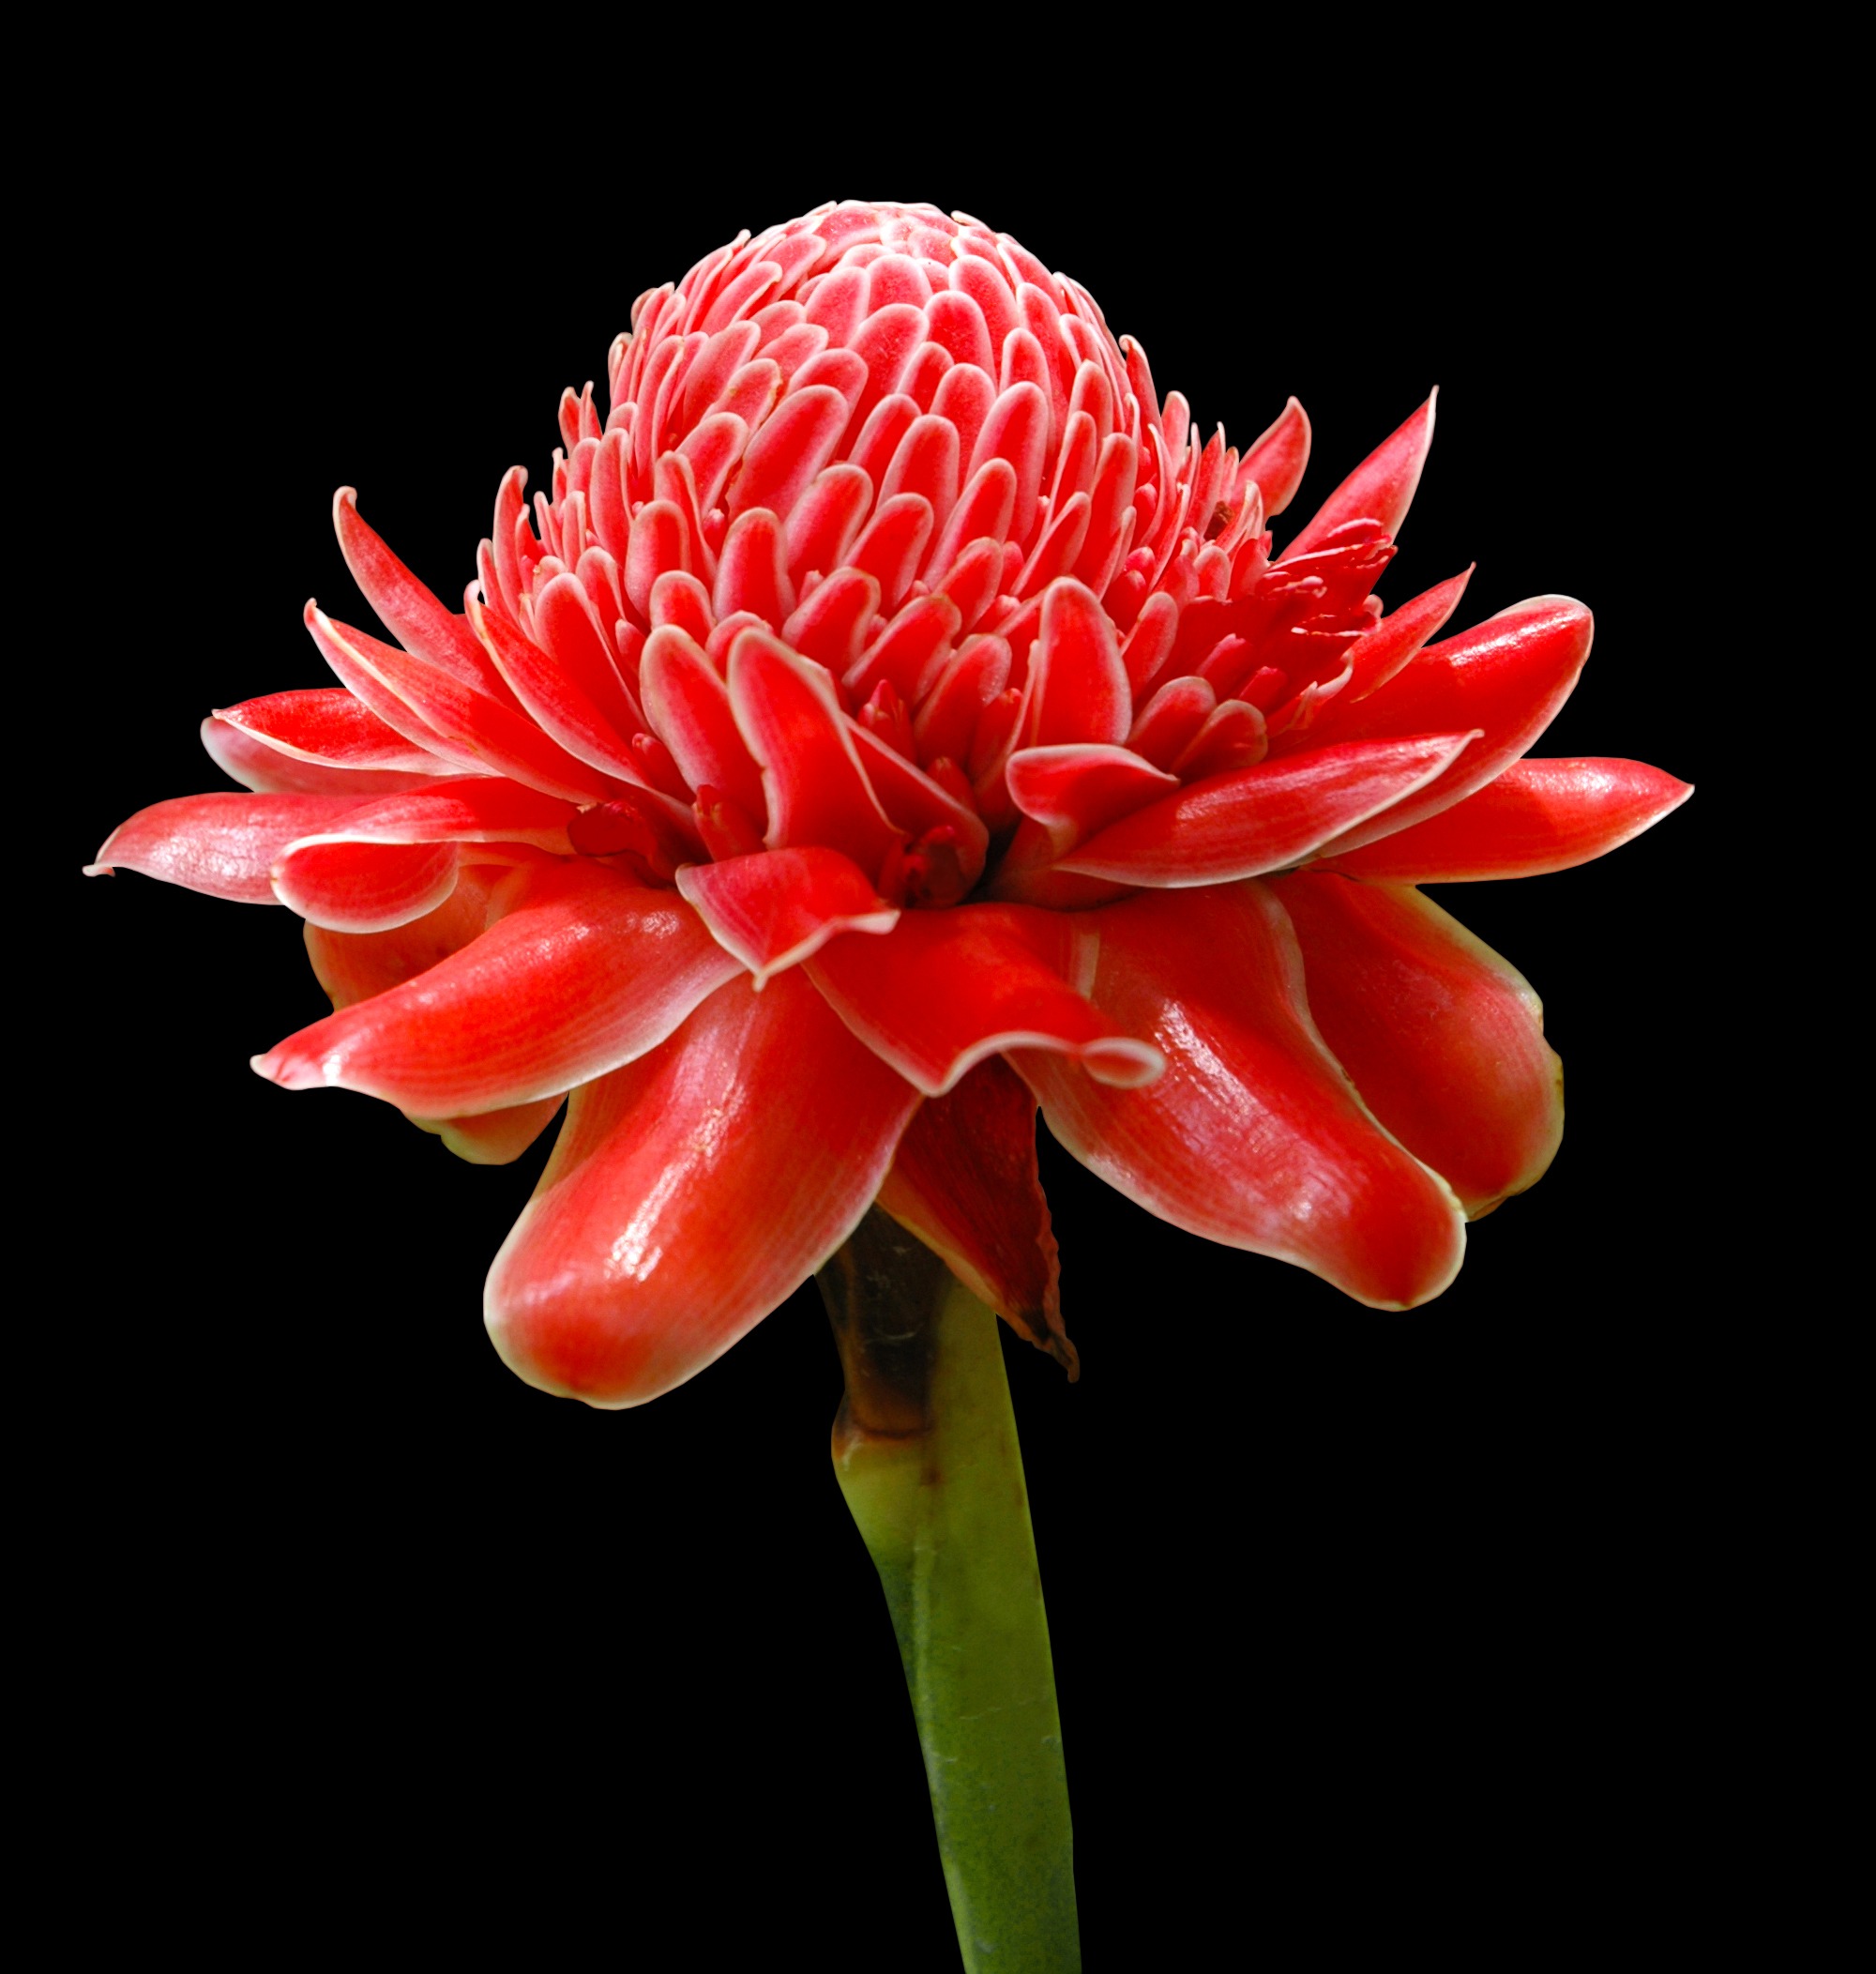
blossom, plant, flower, petal, bloom, red, flora, flowers, exotic, floristry, macro photography, flowering plant, daisy family, ginger like, plant stem, land plant, amaryllis belladonna, torch ginger, ginger plant, zingiberaceae, zingiberales, monocotyledons, etlingera elatior